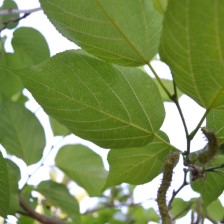
Variety: TaiwanMeacho